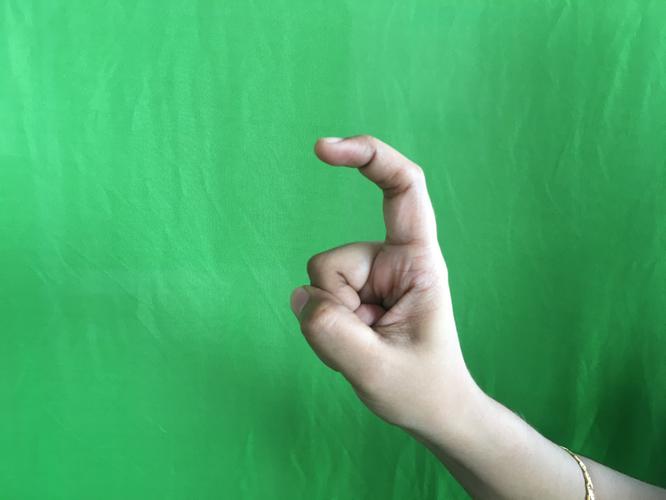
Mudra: Tamarachudam
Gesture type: single_hand